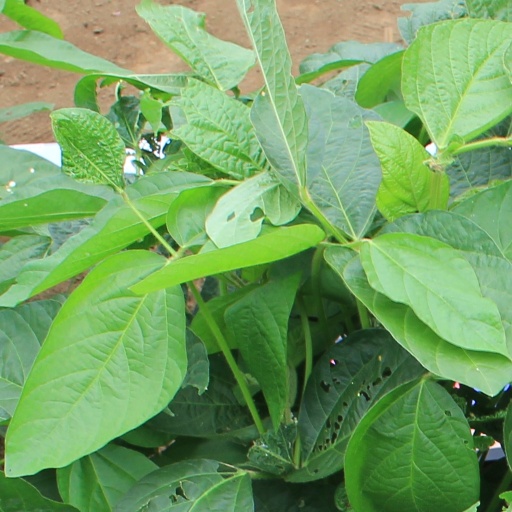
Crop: soybean